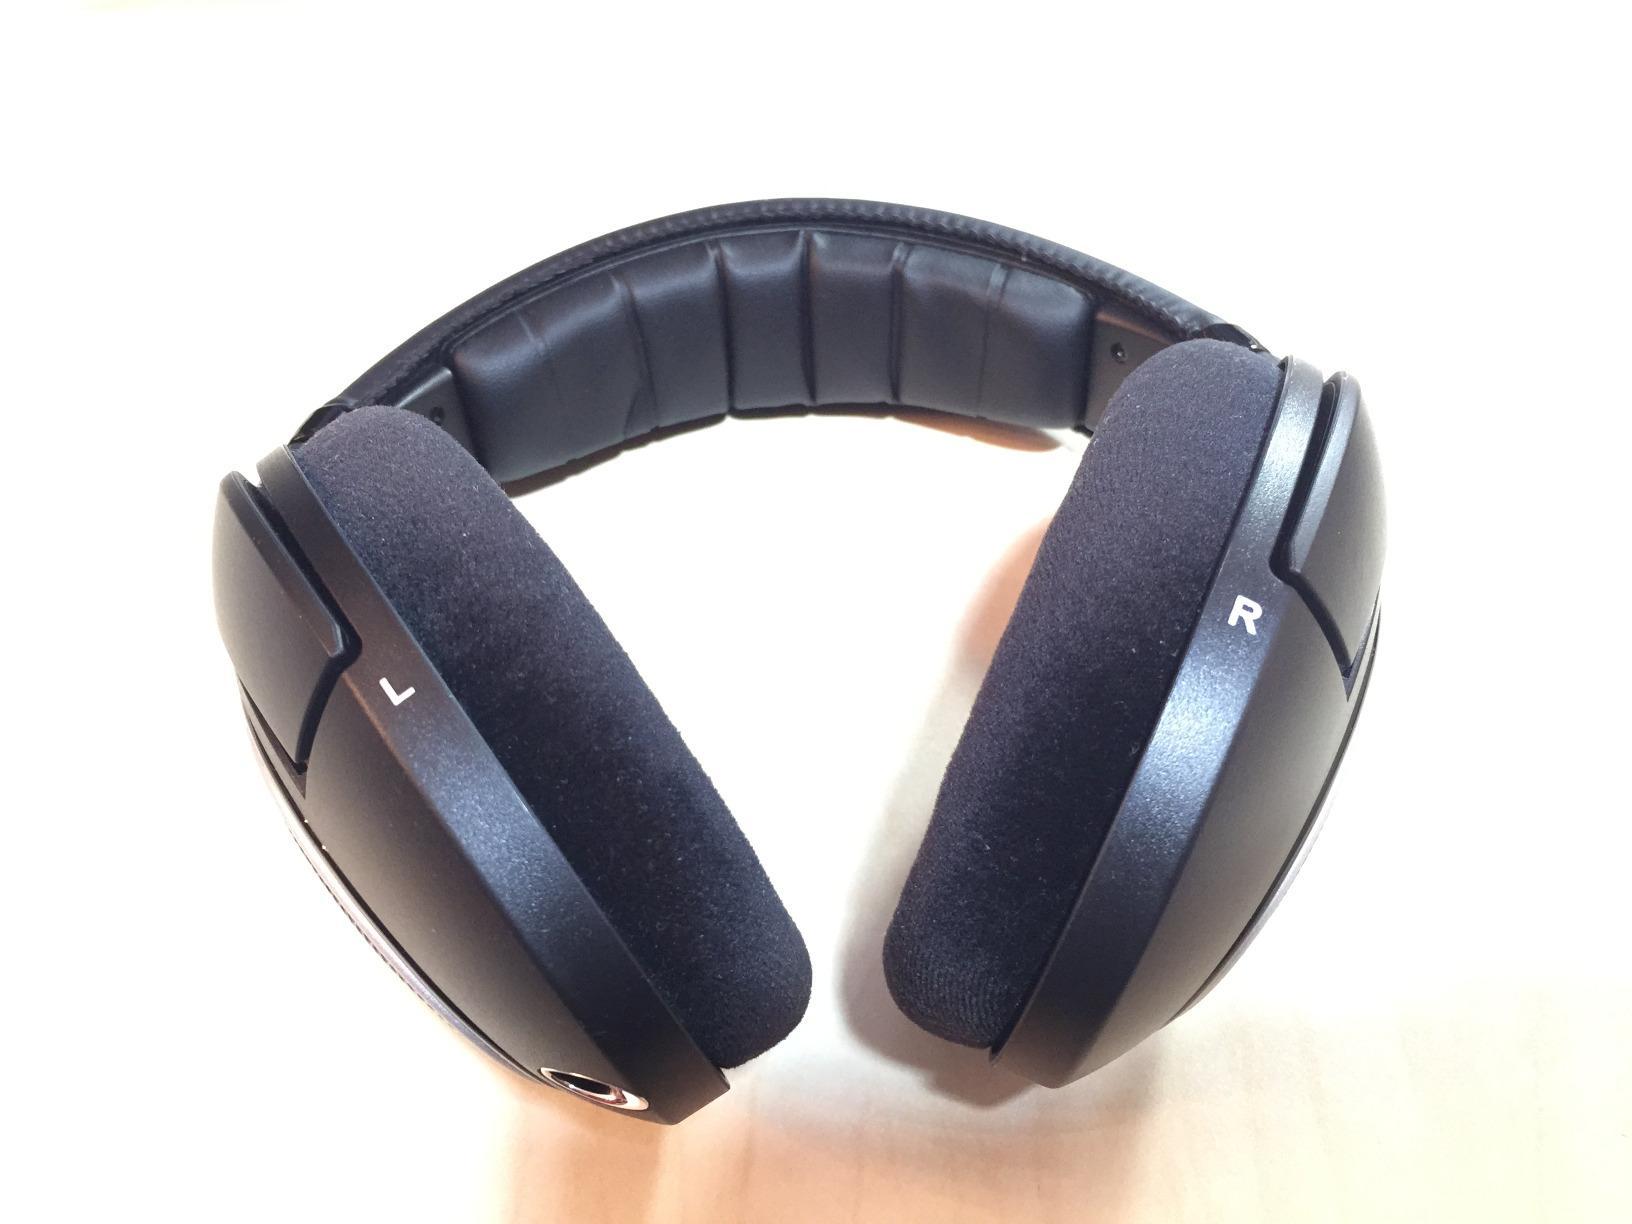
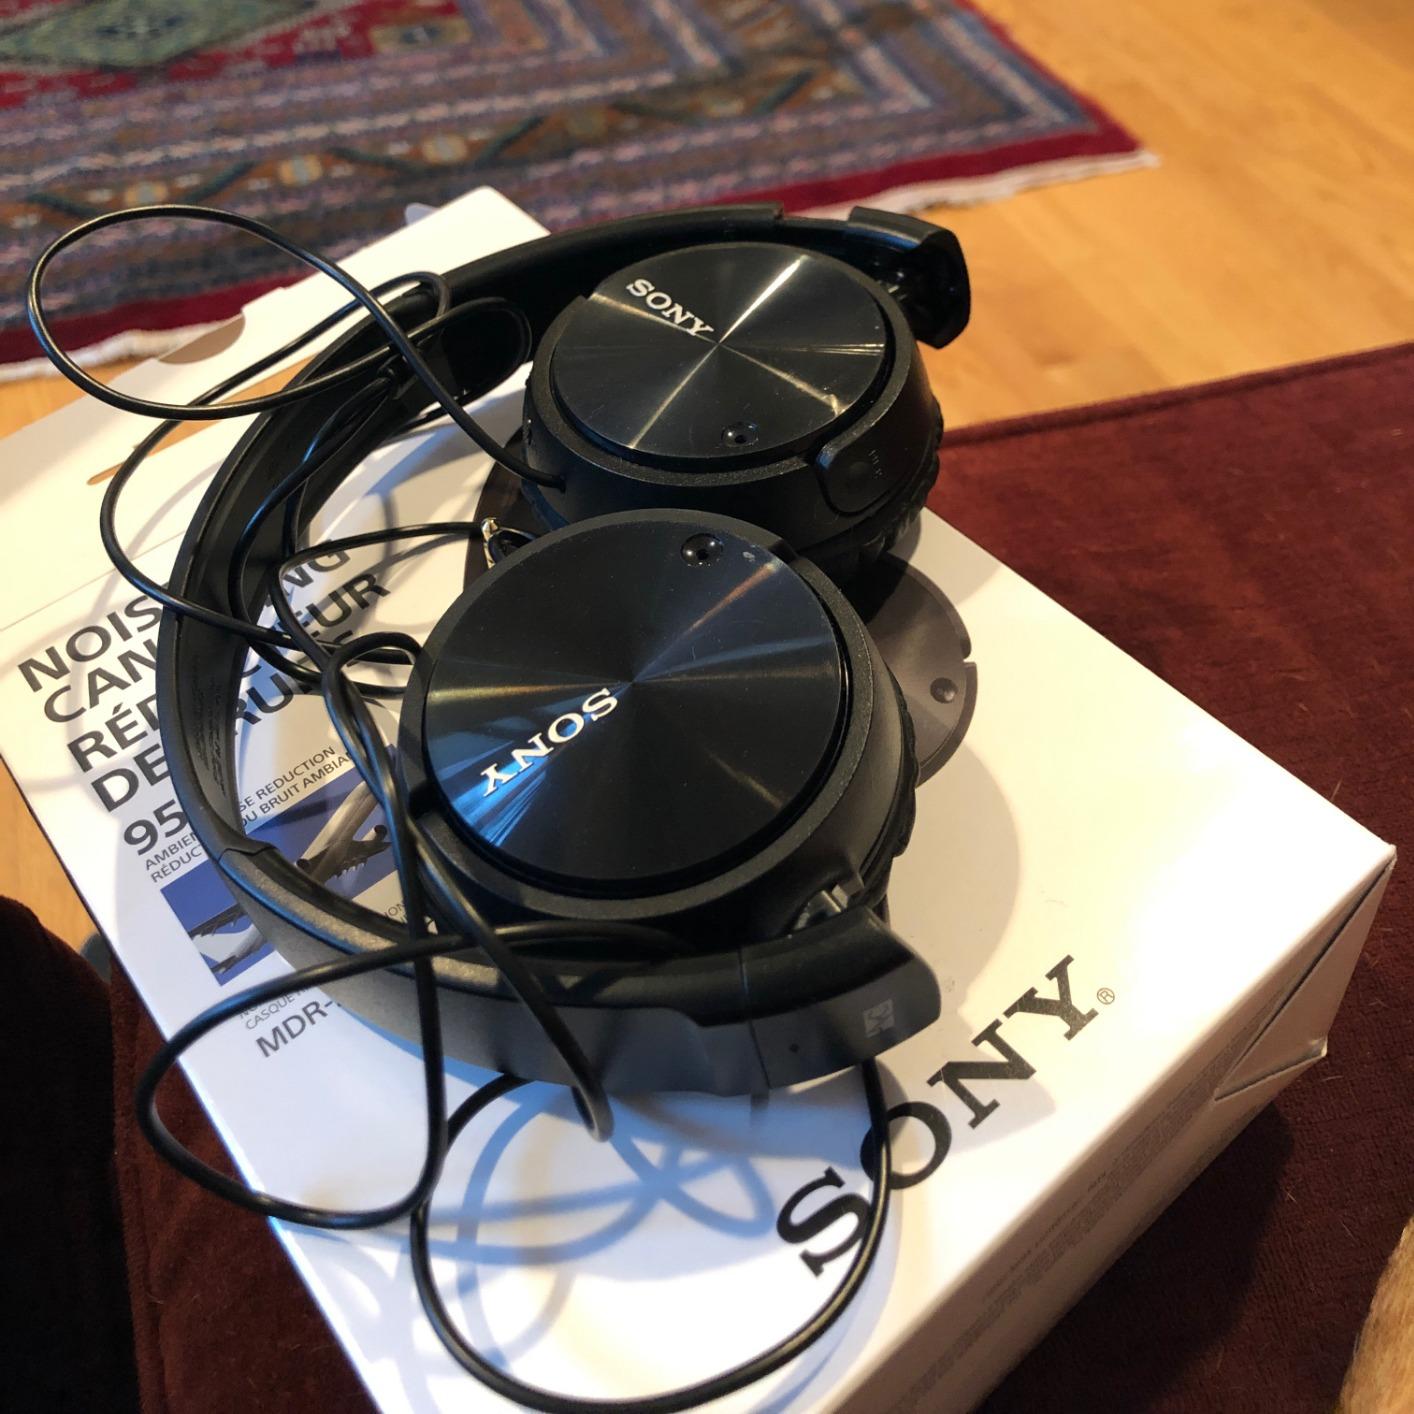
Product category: headphones
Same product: no